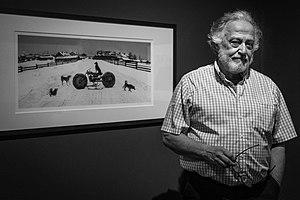
Pentti Sammallahti par Claude Truong-Ngoc.
Pentti Sammallahti, né le 18 février 1950 à Helsinki, est un photographe finlandais.